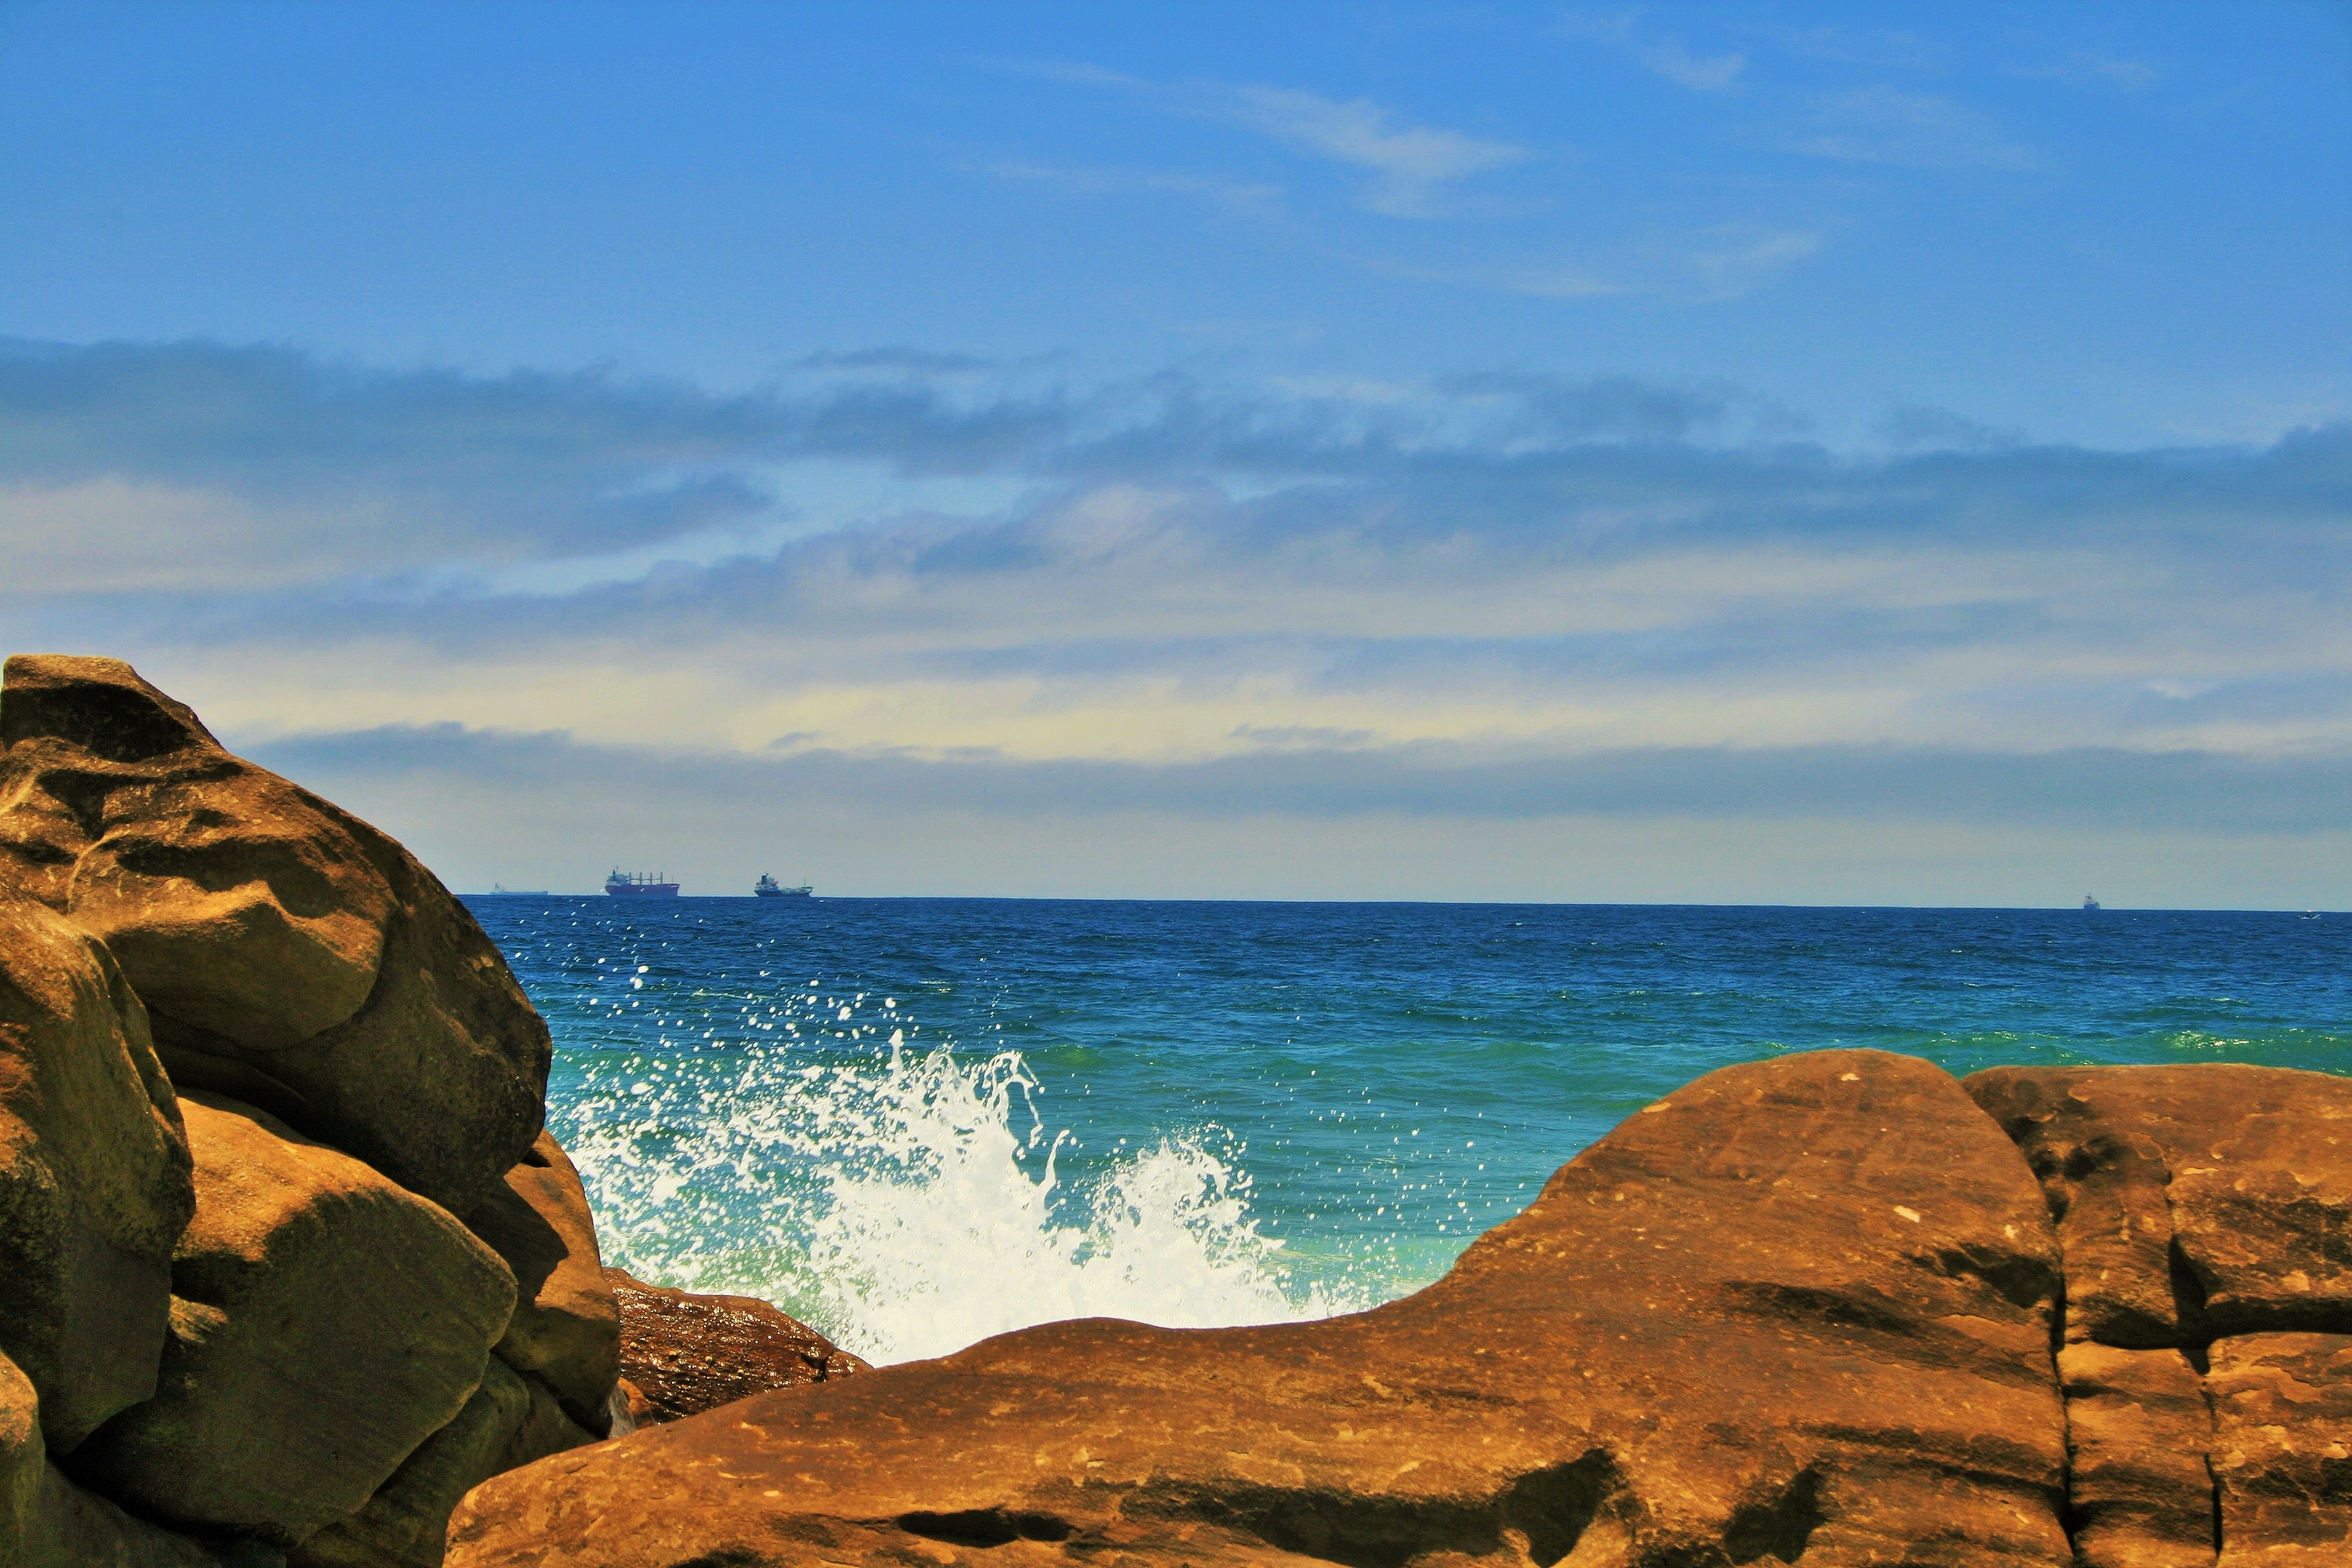
beach, landscape, sea, coast, sand, rock, ocean, horizon, cloud, sky, sunset, white, shore, wave, vacation, cliff, dusk, cove, spray, bay, blue, terrain, material, body of water, rocks, cape, sea spray